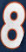
Number: 8